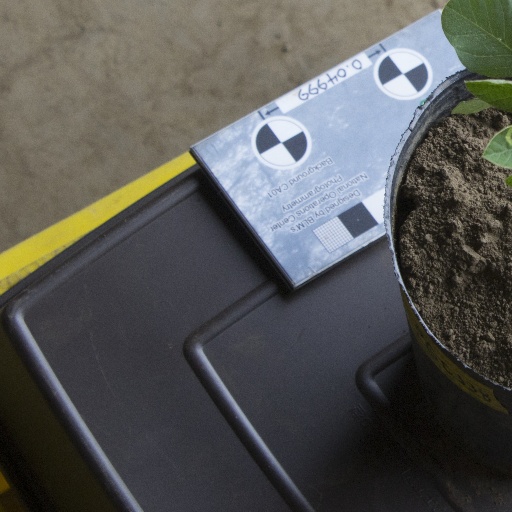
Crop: soybean